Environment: real
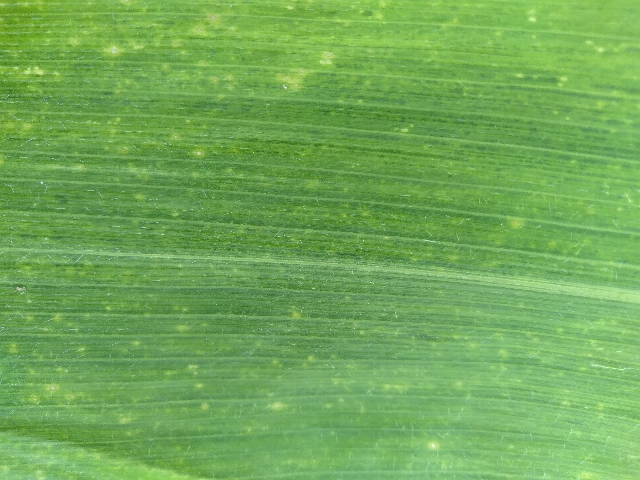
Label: lethal_necrosis